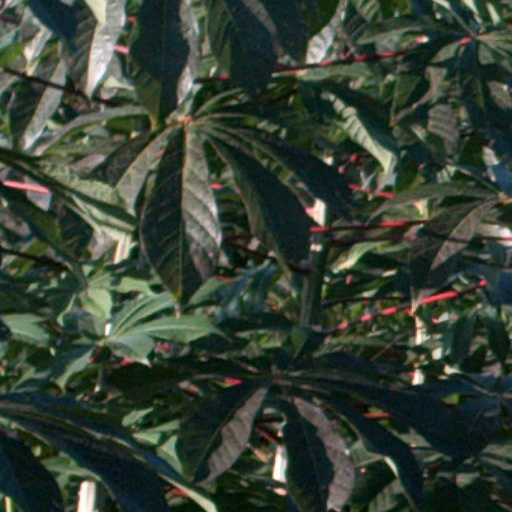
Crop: cassava